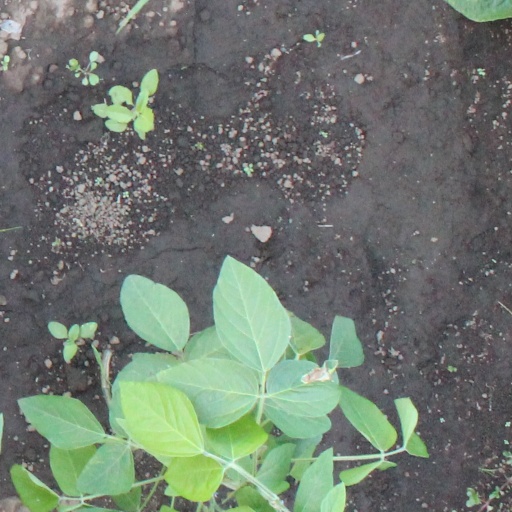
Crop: soybean